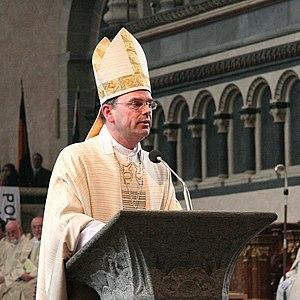
Robert Brahm, né le 25 août 1956 à Oberwesel, est un prélat catholique allemand, évêque auxiliaire de Trèves depuis 2003.